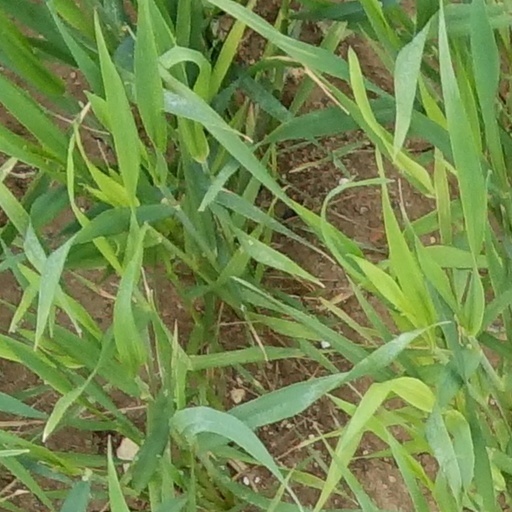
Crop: wheat